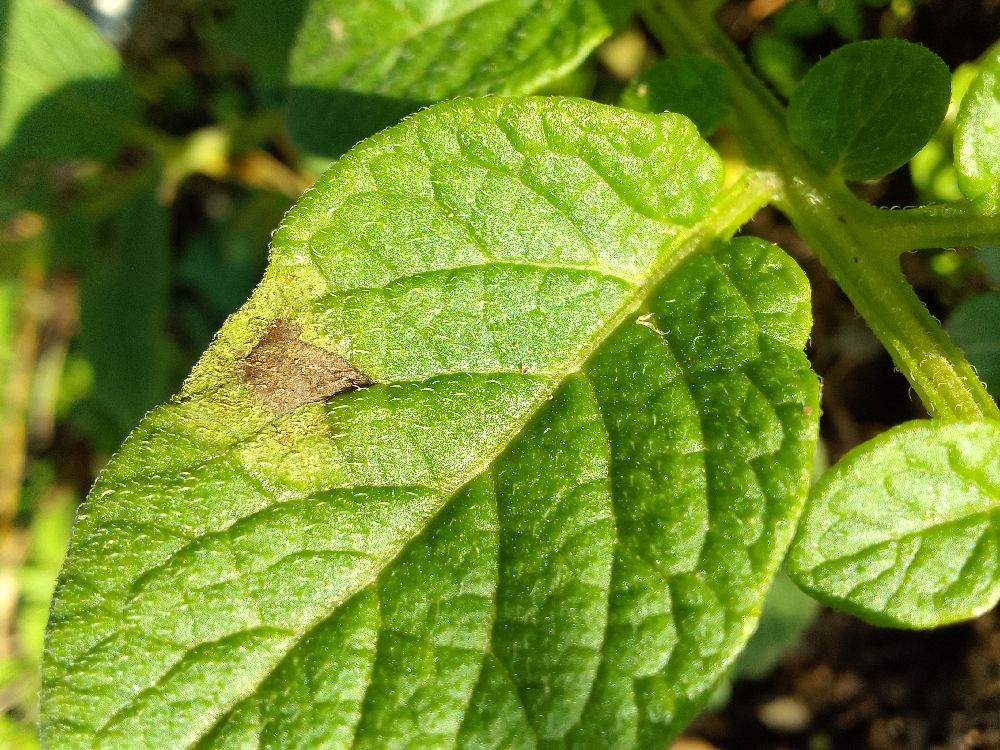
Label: Late blight